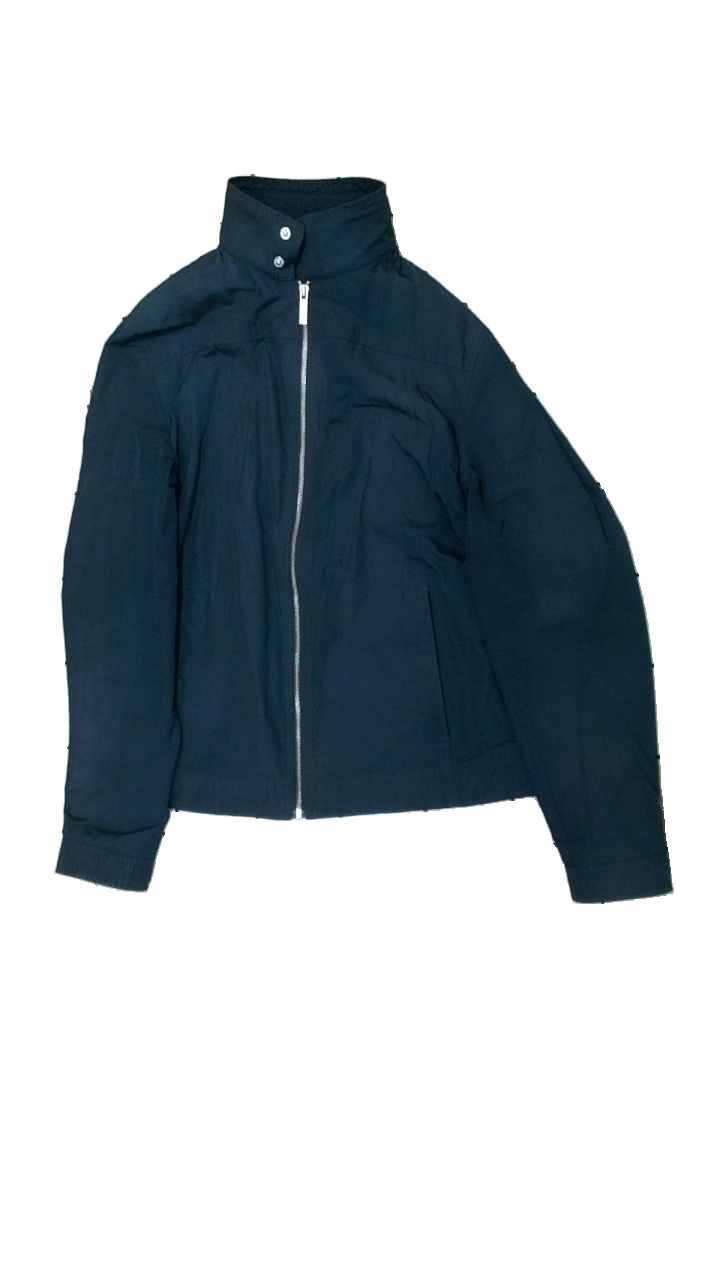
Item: Jacket (Men)
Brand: Lindbergh Black
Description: mörkblå vindjacka
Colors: Blue
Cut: Regular
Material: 53% polyester 47% bomull
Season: Summer
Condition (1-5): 3
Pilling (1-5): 5
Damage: missfärgat och nopprigt
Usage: Export
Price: <50